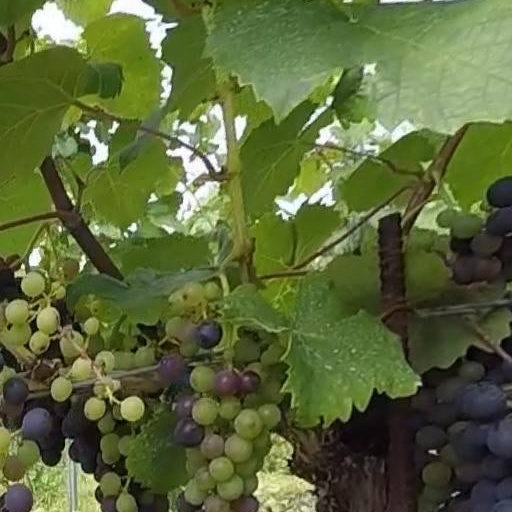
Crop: grape